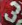
Number: 3